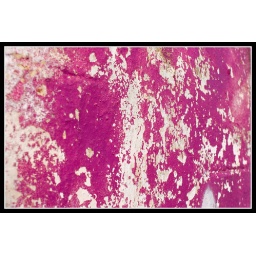
Detail of pink graffiti on a wall near Livadia beach.